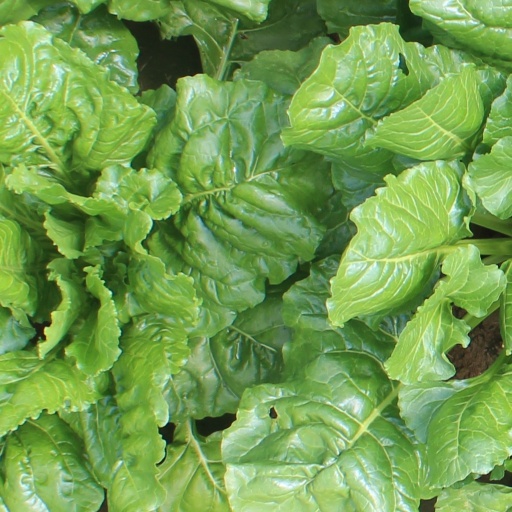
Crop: sugar beet